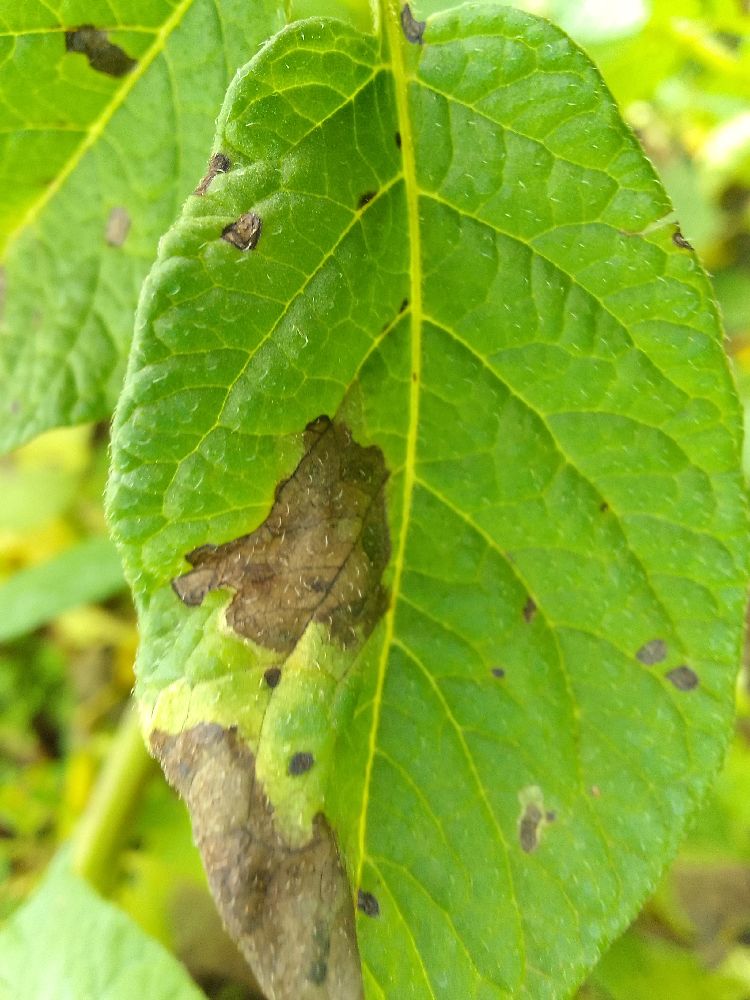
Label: Late blight